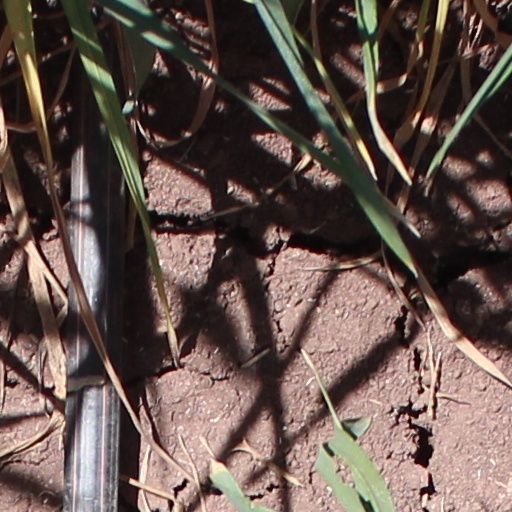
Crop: wheat